Early history of American football

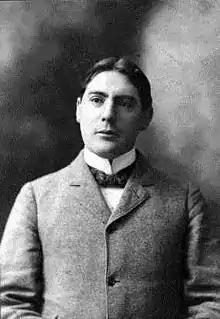
Parke H. Davis, head football coach, Lafayette College (1895–98)

Vanderbilt's line coach in the undefeated seasons of 1921 and 1922 was Wallace Wade, a graduate of Brown who ran interference for Pollard. He accepted the job at Alabama the season after Alabama upset Penn 9 to 7.